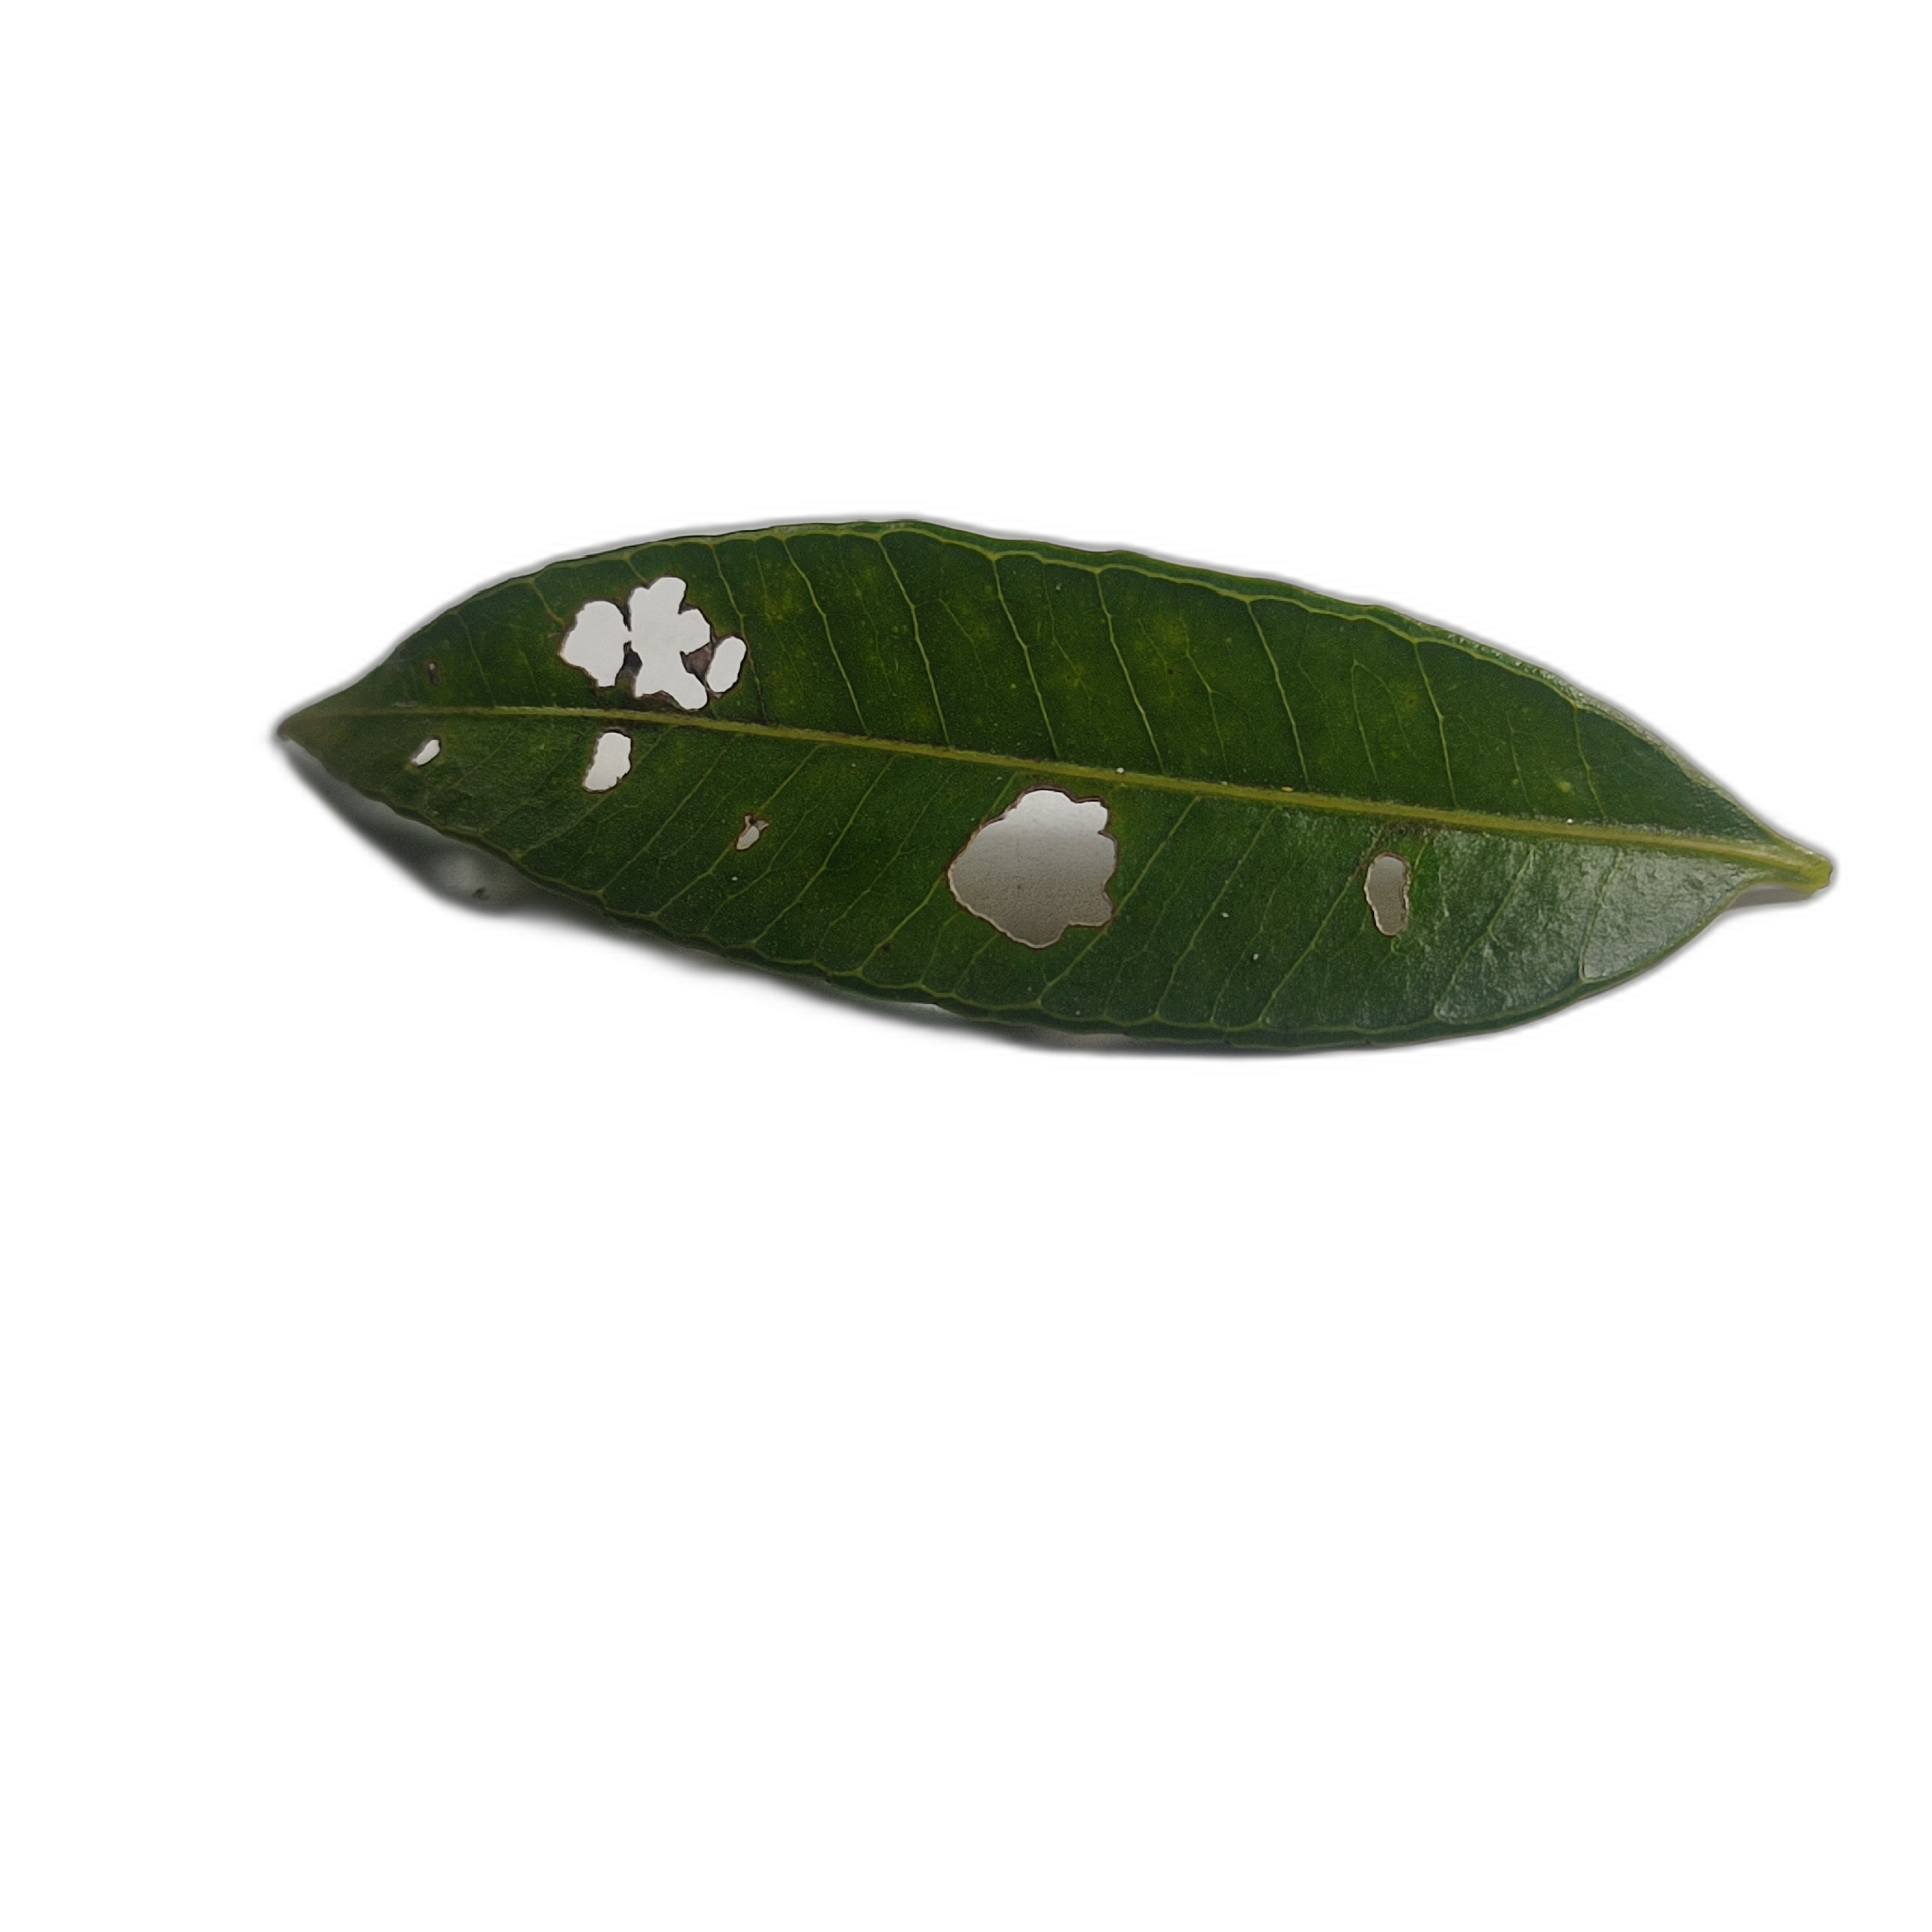
Label: not_healthy